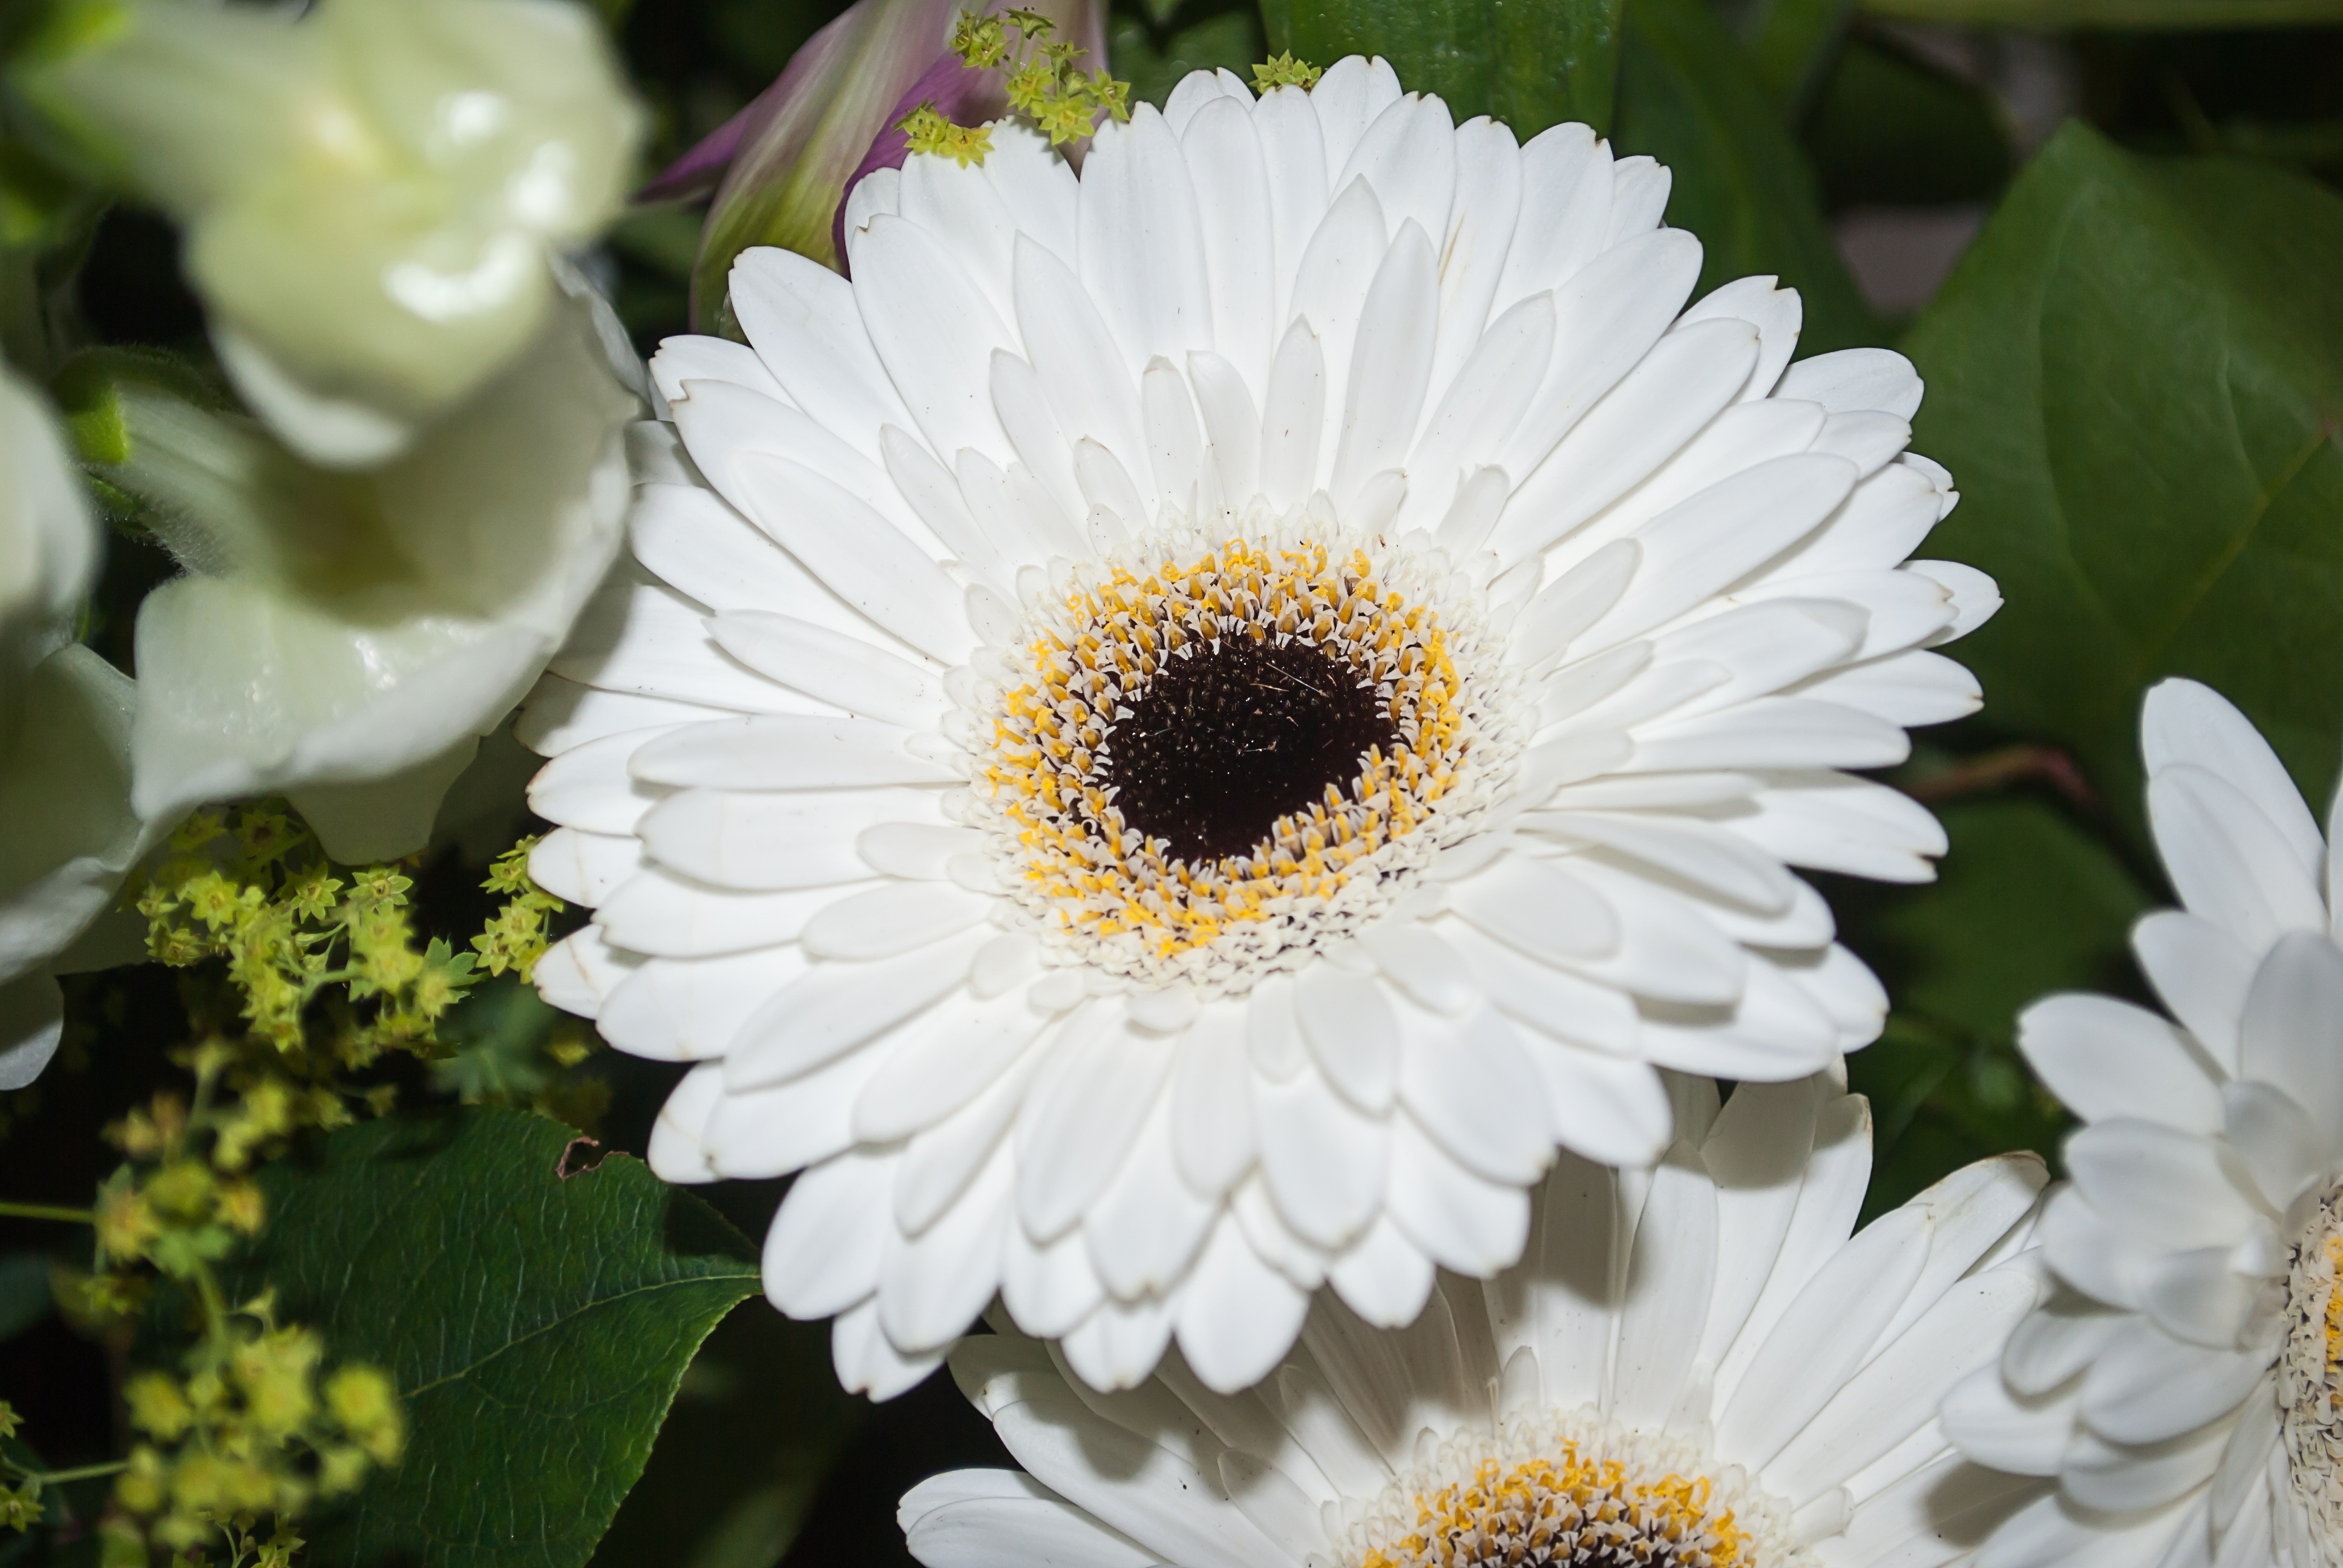
plant, white, flower, petal, daisy, botany, flora, flowers, close up, gerbera, floristry, macro photography, flowering plant, daisy family, city car, flower bouquet, oxeye daisy, land plant, marguerite daisy, chrysanths